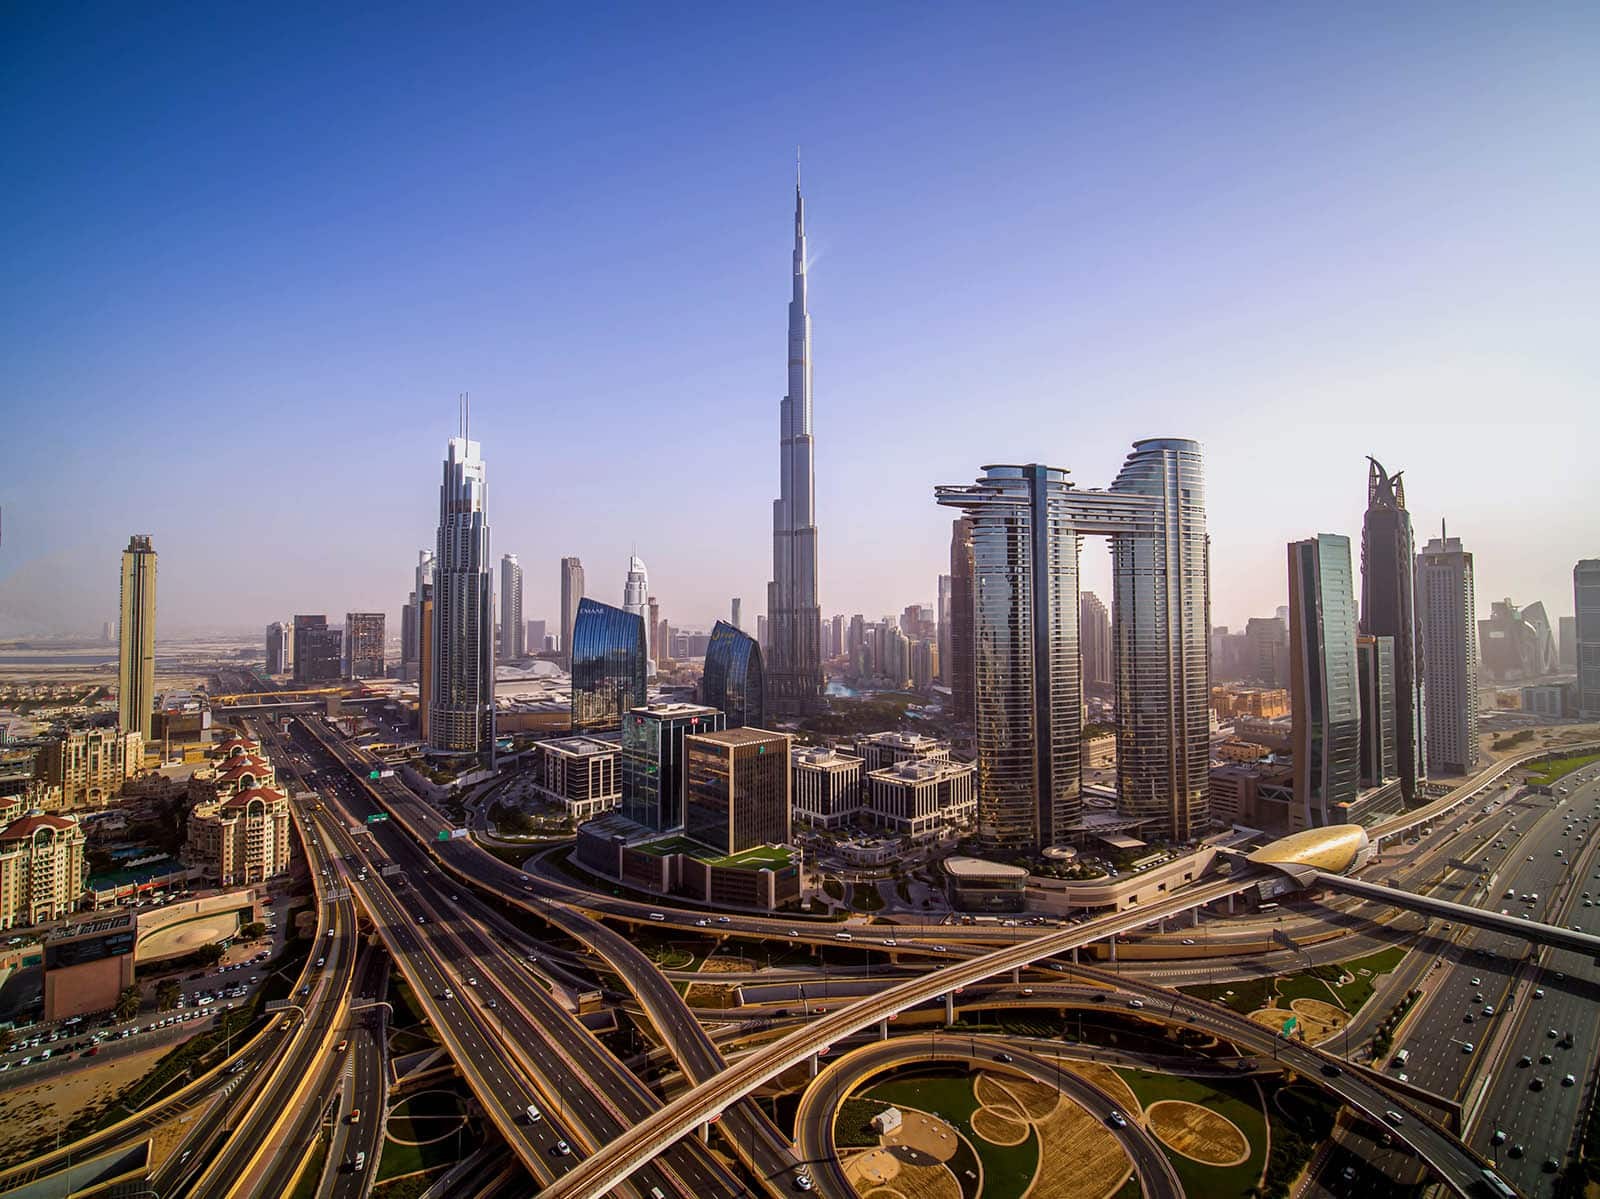
Landmark: Burj Khalifa